Târgu Mureș

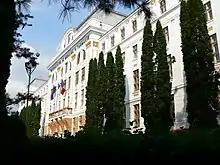
Faculties of Medicine and Pharmacy of the UMFST

Dorin Florea had three investigations from National Anticorruption Directorate (DNA) and did not run for another term in 2020.